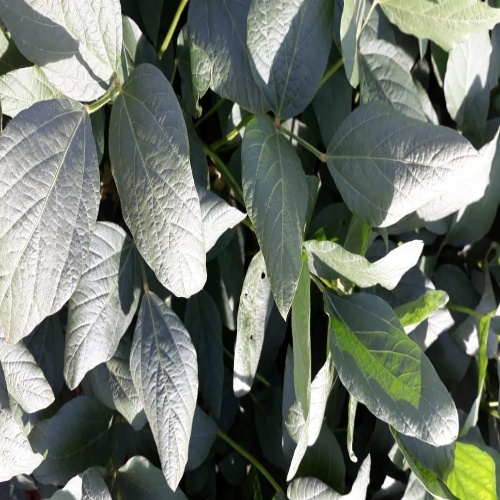
Label: Diabrotica_speciosa